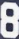
Number: 8